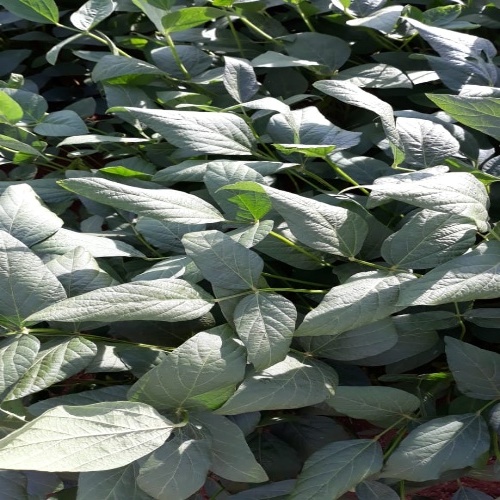
Label: Healthy